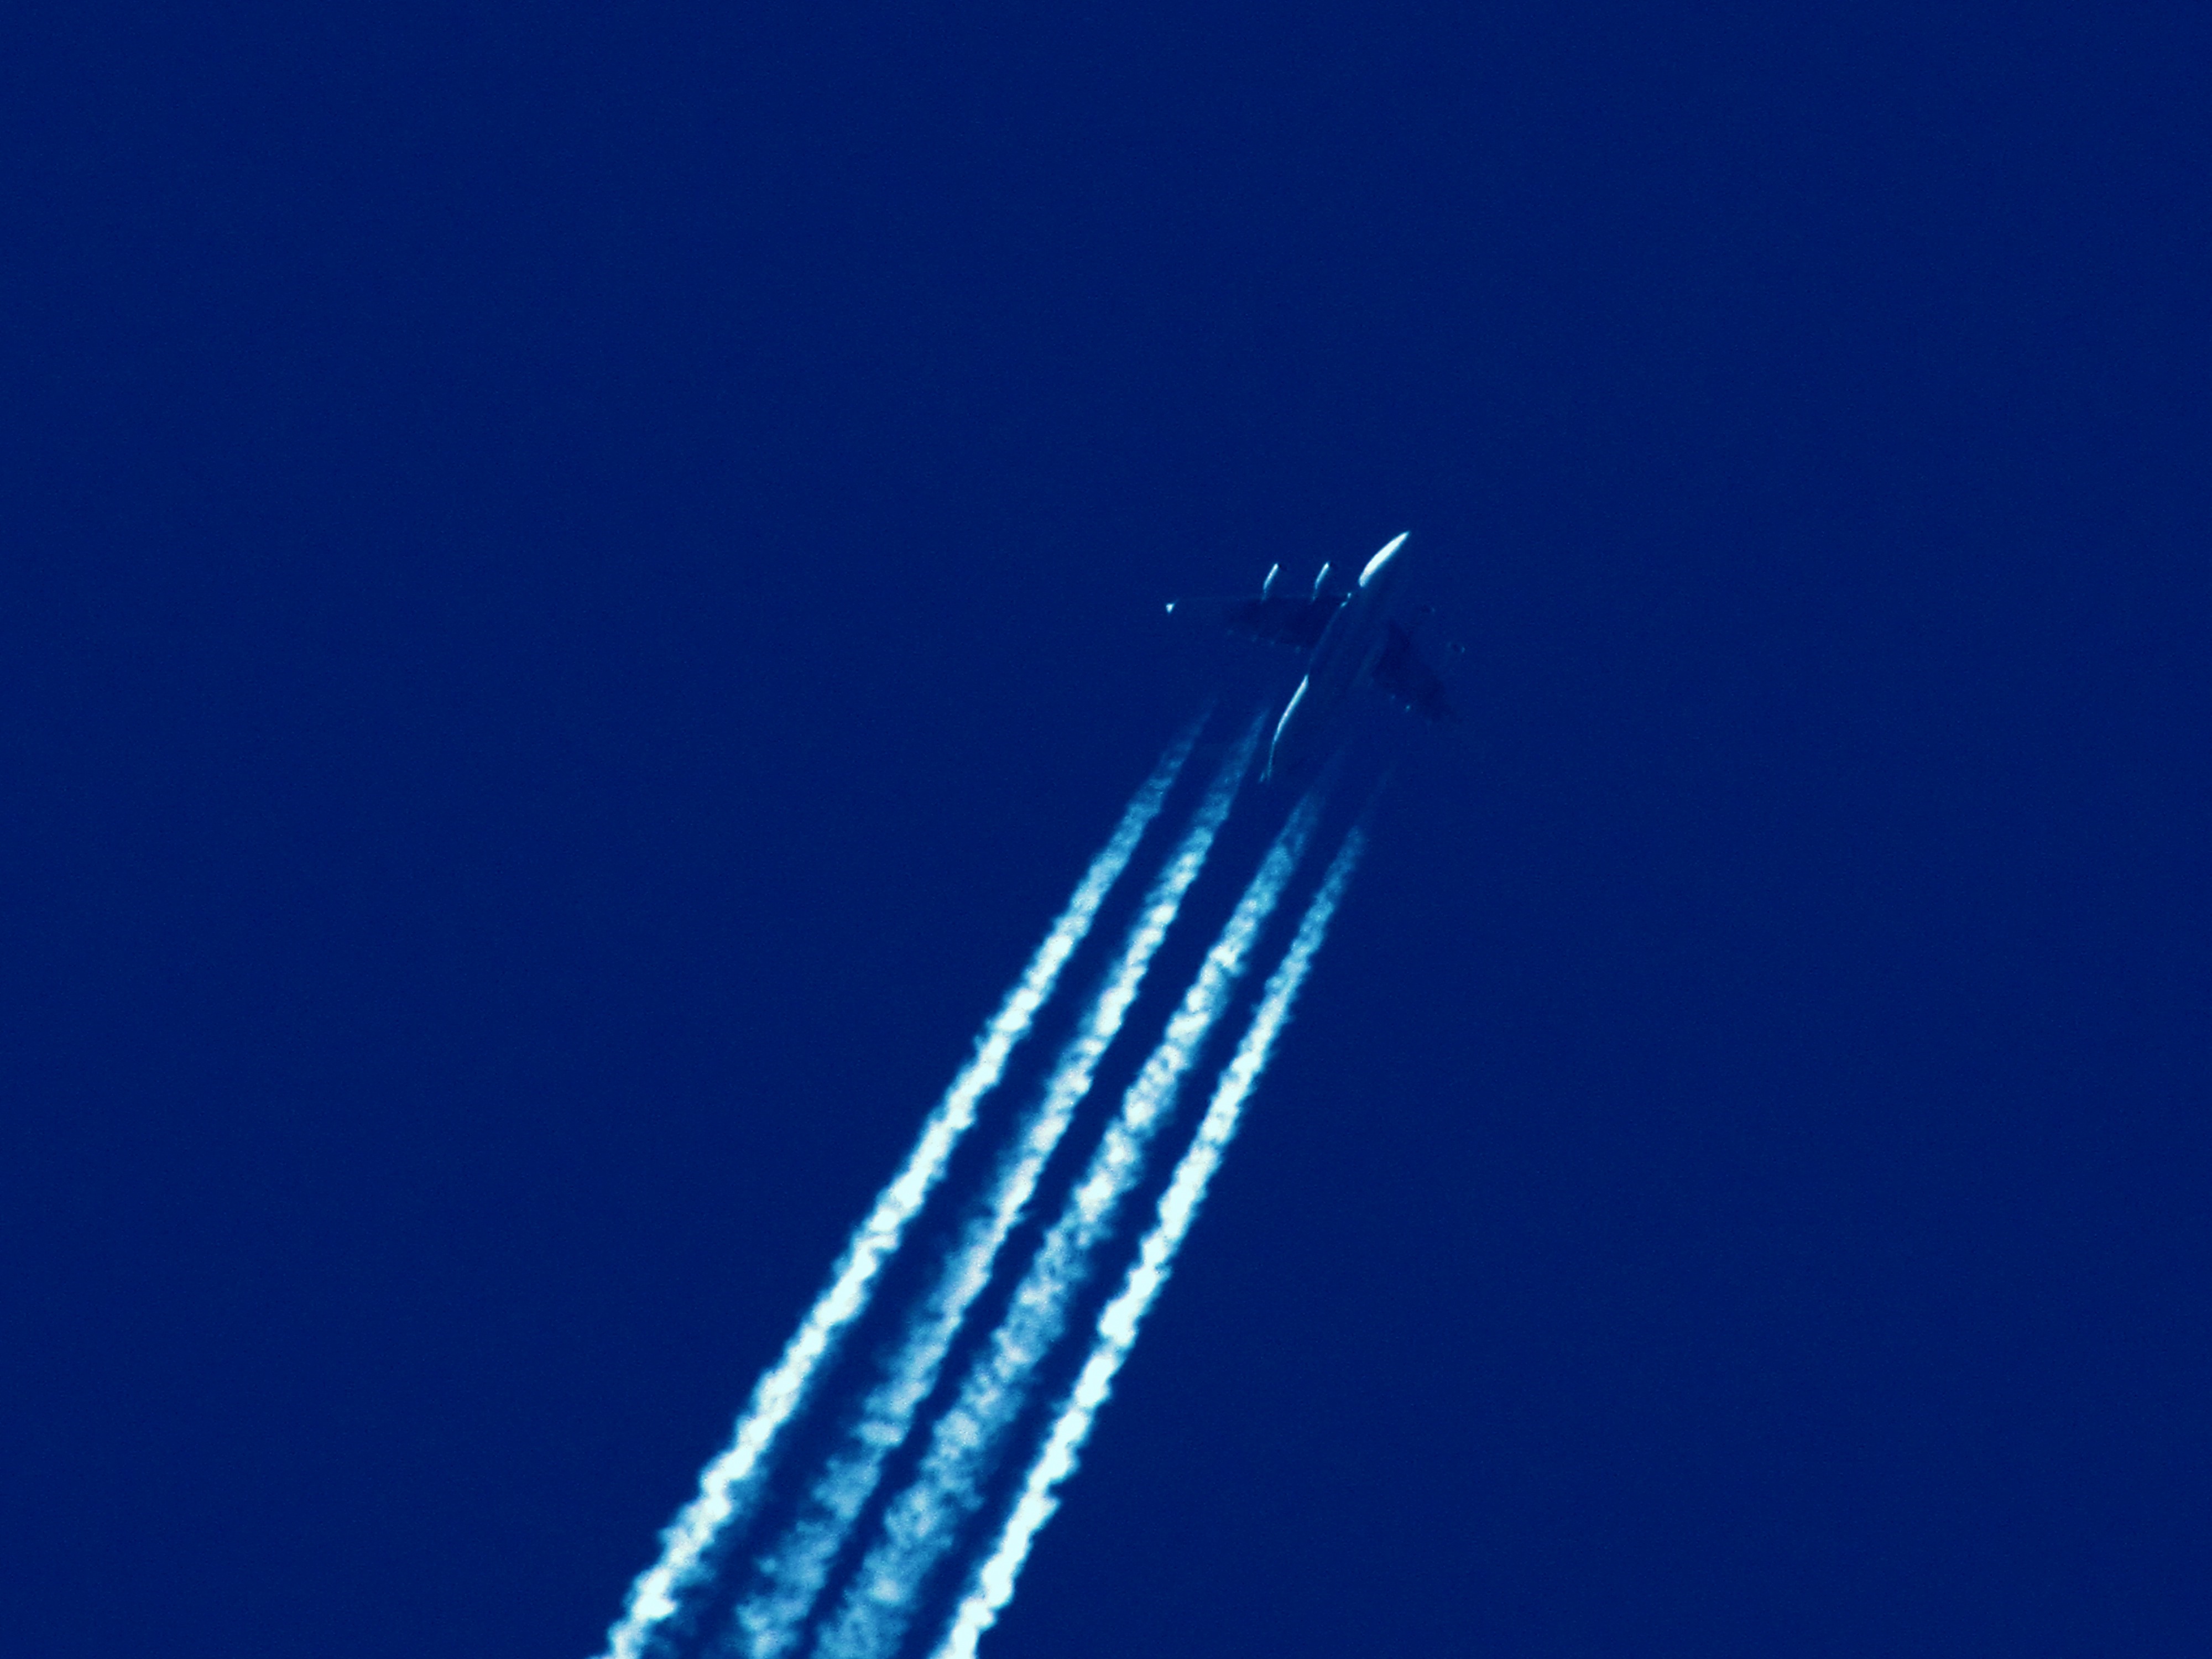
wing, sky, flying, aircraft, line, flight, blue, contrail, atmosphere of earth